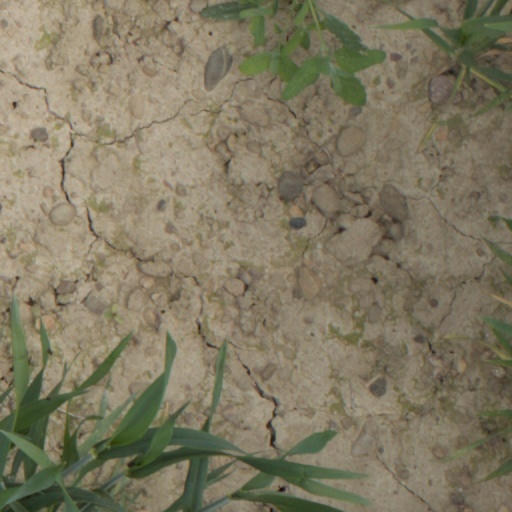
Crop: wheat